1947–1948 civil war in Mandatory Palestine

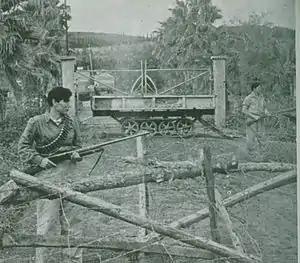
Jewish soldiers at the entry of the Mishmar Ha'emek, 1948

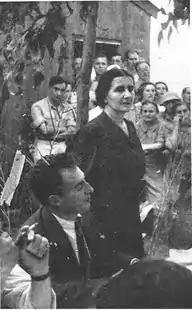
Golda Meir in 1943

Mishmar HaEmek is a kibbutz that was founded by Mapam in 1930, in the Jezreel Valley, close to the road between Haifa and Jenin that passes the Megiddo kibbutz. It is situated in a place that Haganah officers considered to be on one of the most likely axes of penetration for a 'major Arab attack' against the Yishuv.